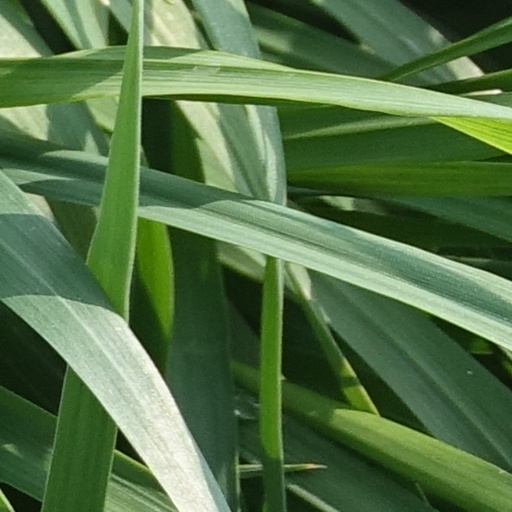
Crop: wheat